Hurricane Pali

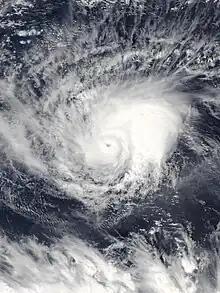
Hurricane Pali at peak intensity,

Hurricane Pali was the earliest-forming Pacific hurricane on record, being the first Pacific hurricane to occur in January since Hurricane Ekeka of 1992. The first tropical cyclone of the 2016 Pacific hurricane season, Pali originated as an area of low pressure within a persistent trough, near the equator on January 6, 2016. Deep convection gradually built up around the center of the disturbance as the system curved northward, before it organized into a tropical depression on the next day, making the system the earliest recorded tropical cyclone in the Pacific hurricane basin. The system quickly intensified into a tropical storm, resulting in it being named "Pali". During the next few days, Pali slowly moved northward while slowly curving towards the west, strengthening somewhat before weakening due to the presence of wind shear. On January 10, Pali slowly turned eastward and proceeded to re-strengthen as wind shear diminished.